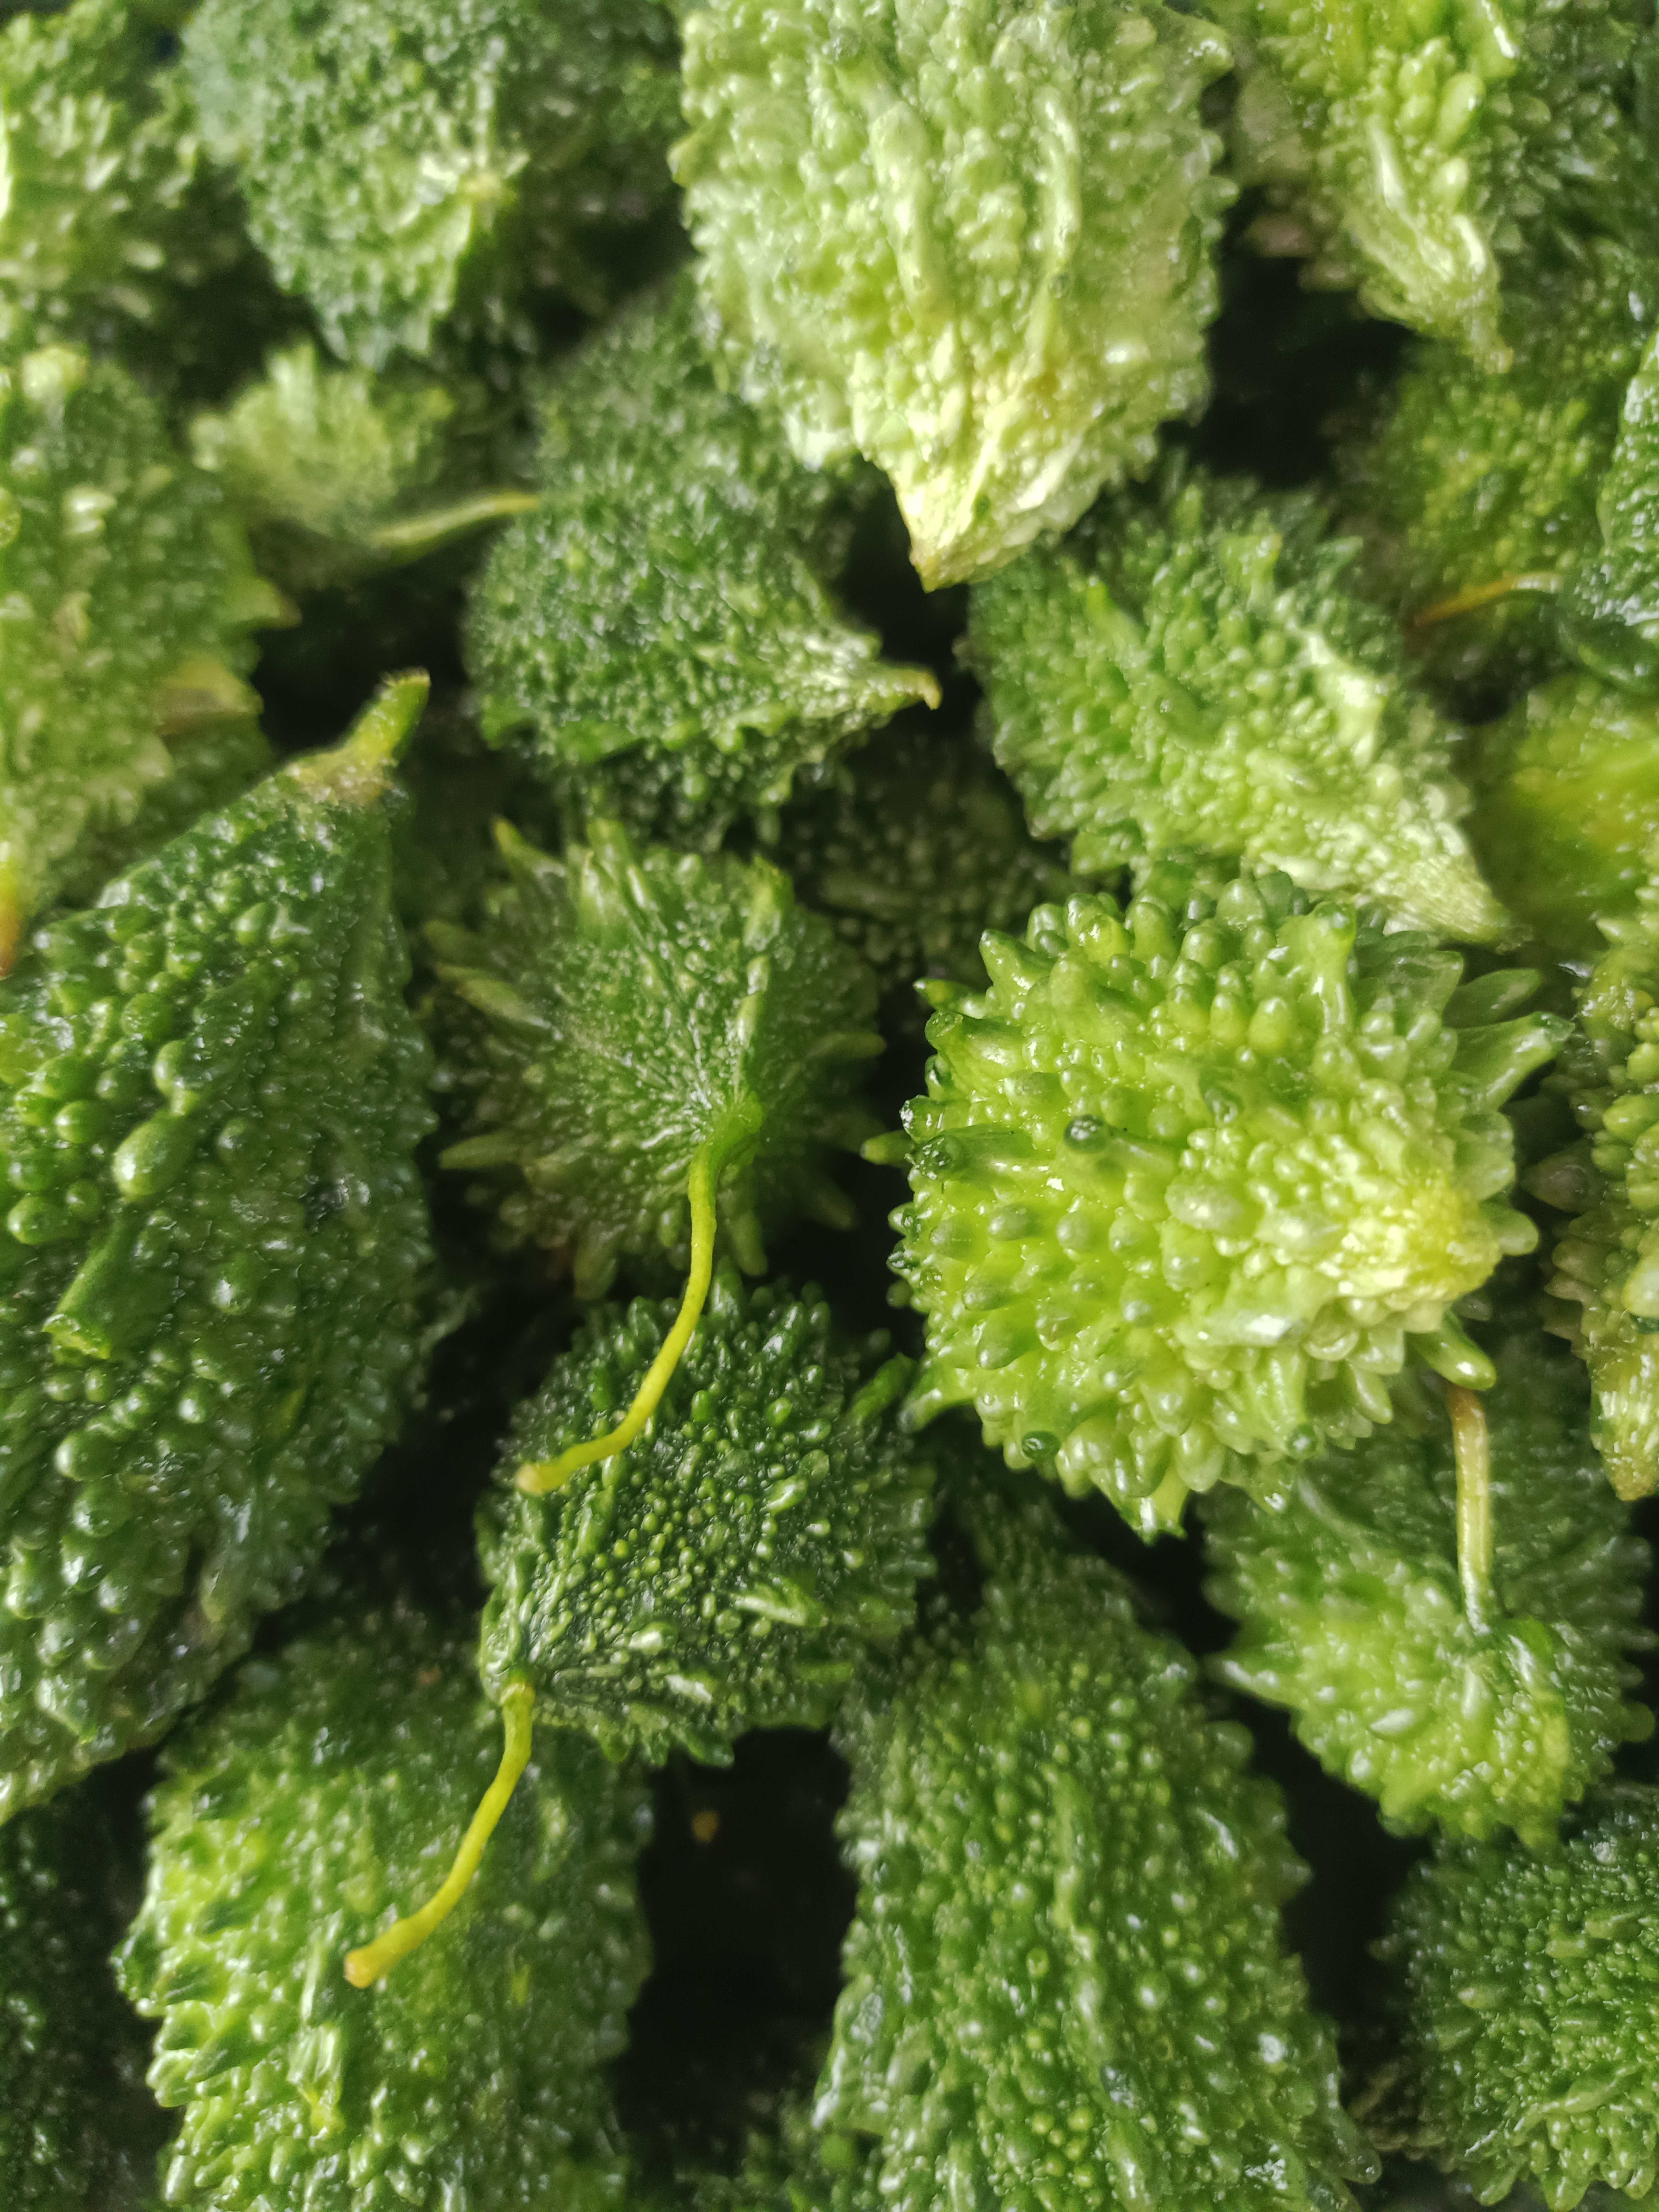
Label: Momordica charantia